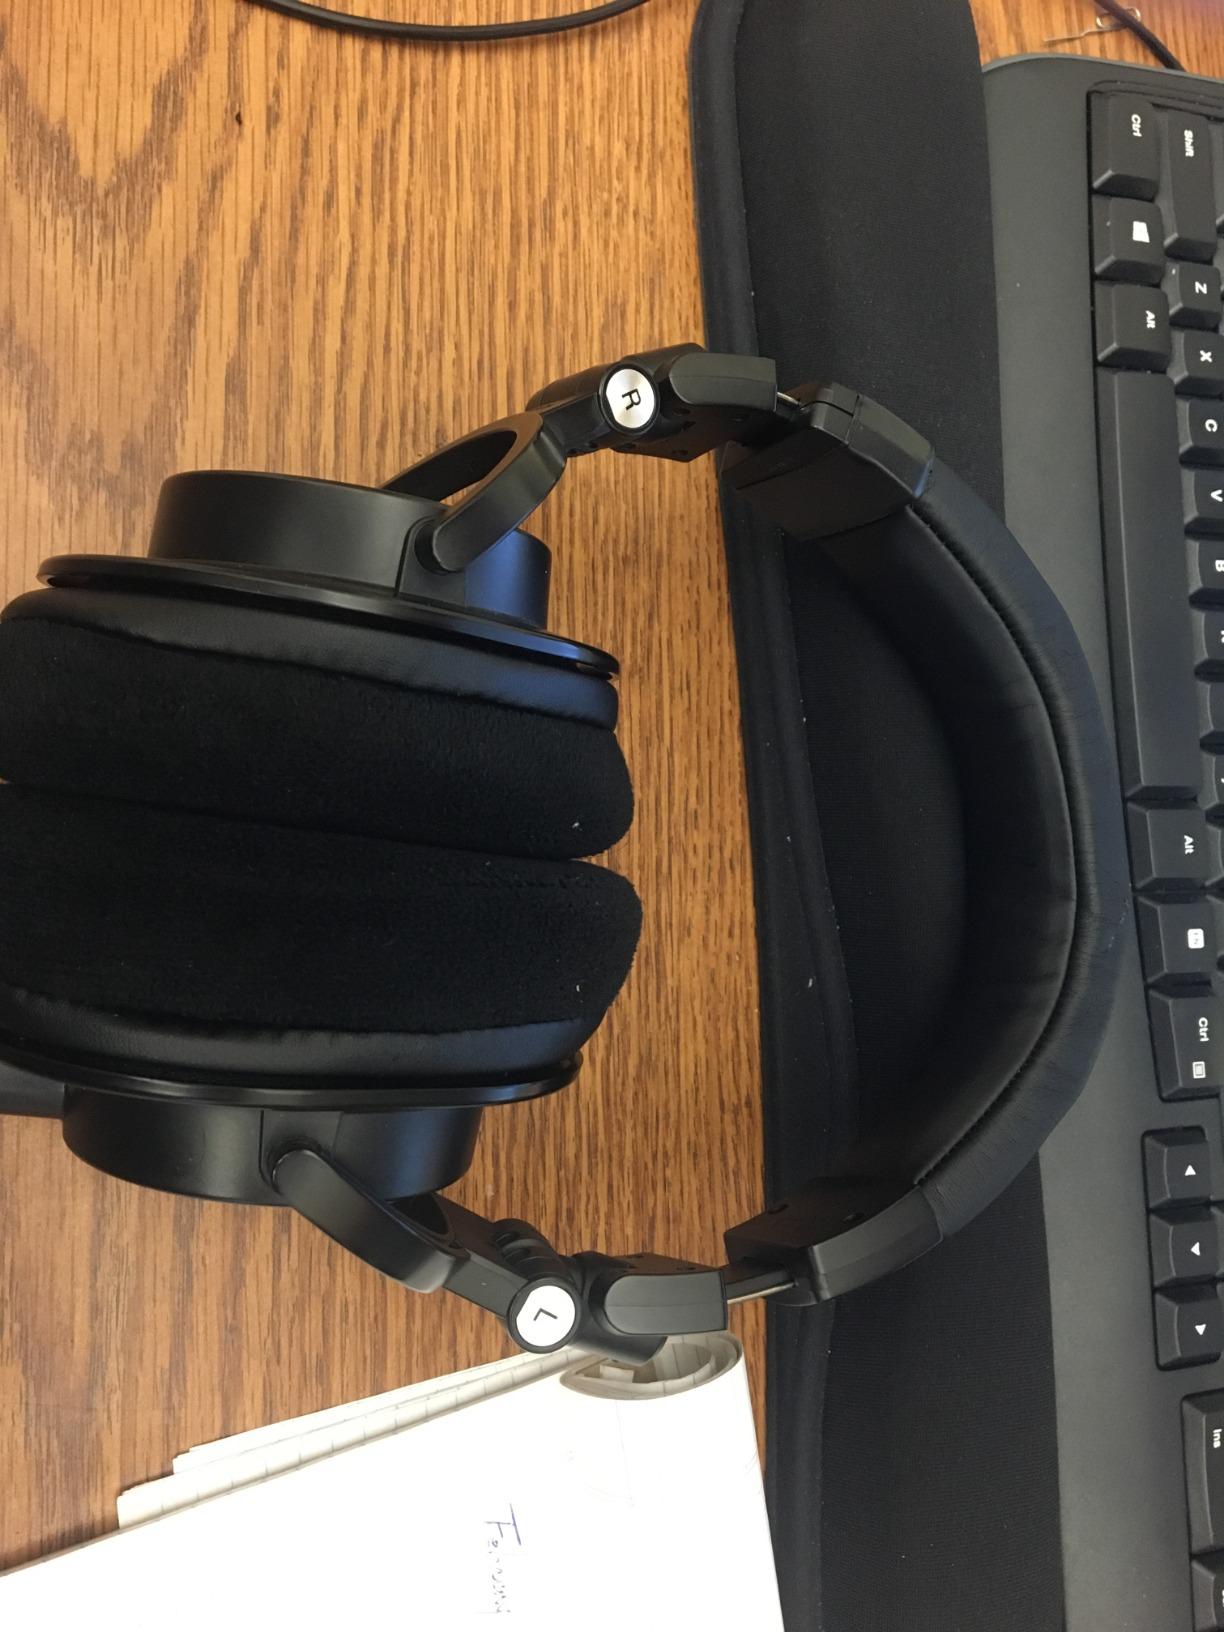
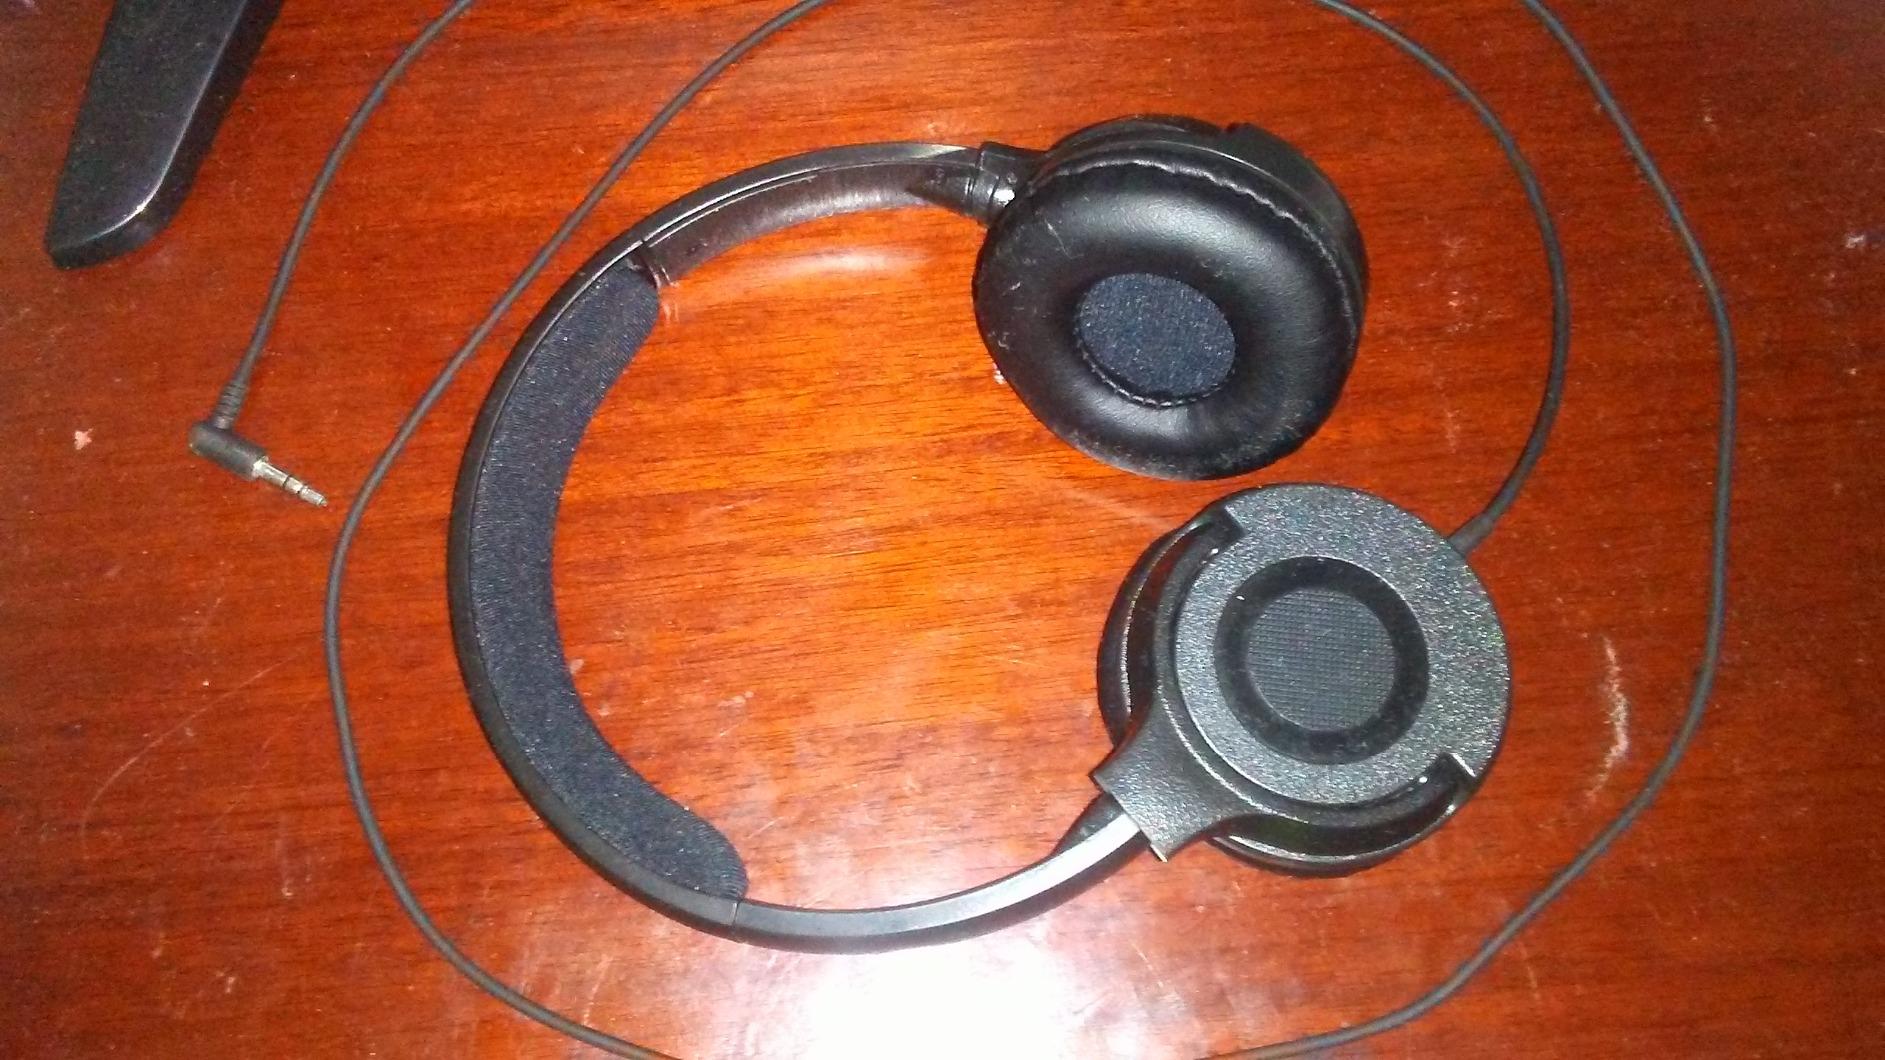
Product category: headphones
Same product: no